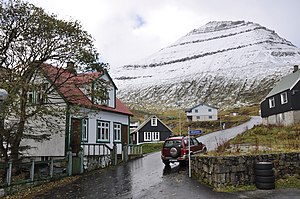
Funningur / Galleri
Funningur på dansk og oldnordisk Funding er en bygd på Eysturoy på Færøerne beliggende på nordvestkysten af Funningsfjørður og ved foden af Færøernes højeste fjeld Slættaratindur.